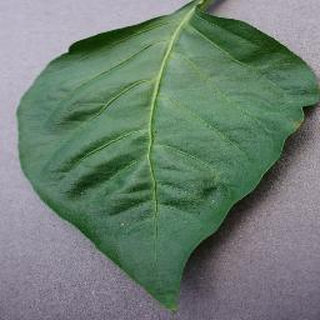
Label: healthy_bell_pepper